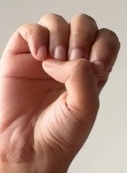
ASL sign: E